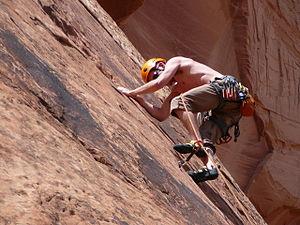
L’escalade en dalle est l'escalade rocheuse pratiquée sur des parois avec un angle d'inclinaison inférieur à la verticale ou bien verticales. L'escalade en dalle se distingue de l'escalade en dévers et en fissure.